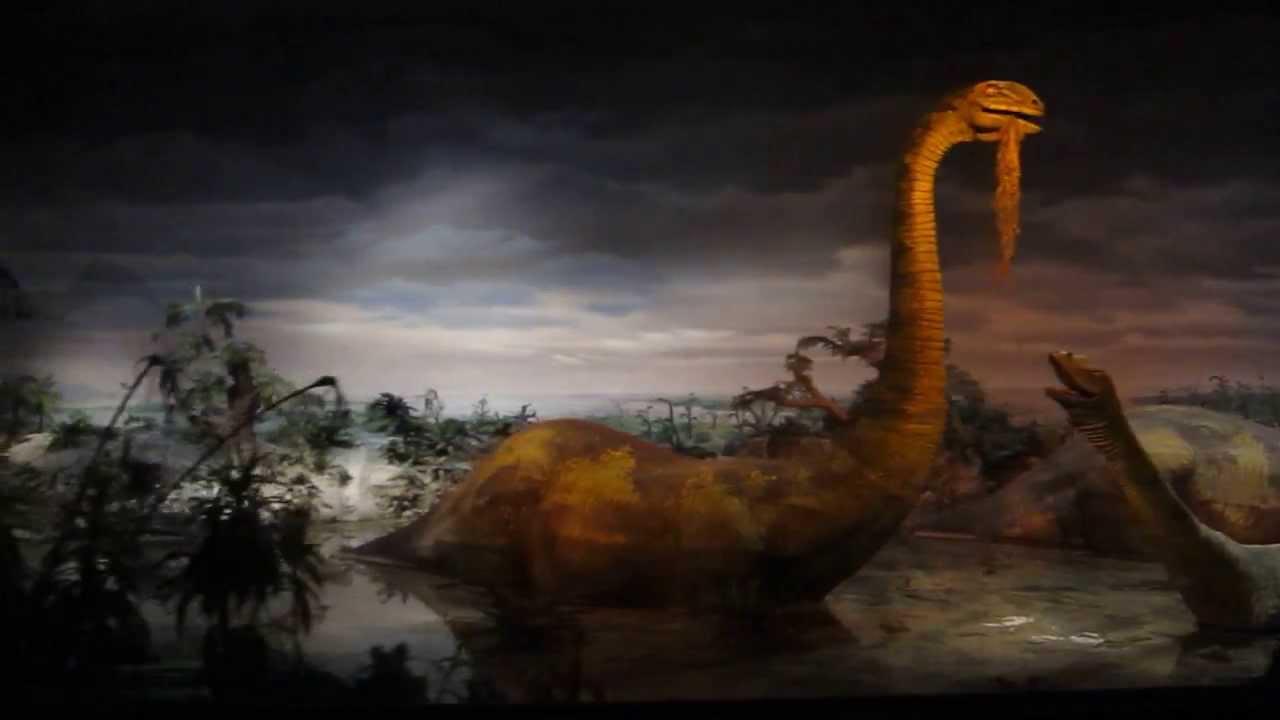
in which park can you find this dinosaur ?
Relation: Story